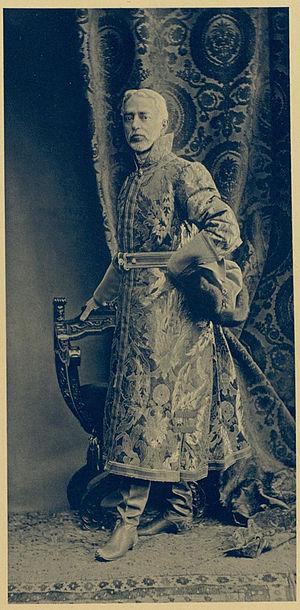
Le prince Georges Chervachidzé était un prince abkhaze faisant partie du haut service de l'Empire russe au XIXᵉ siècle.